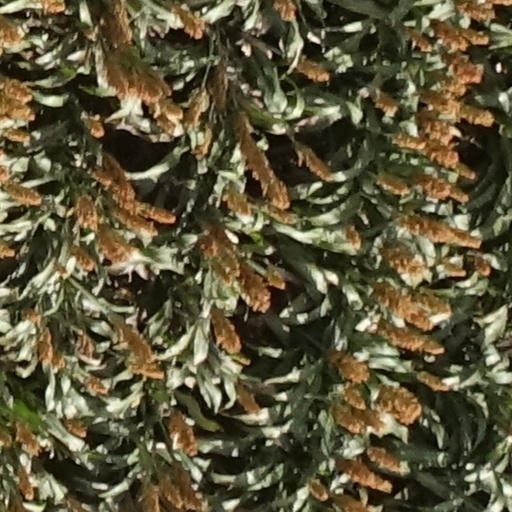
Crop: sorghum